1930 FIFA World Cup Group 1

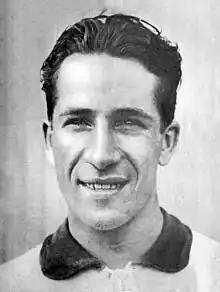
Guillermo Stábile scored five times for Argentina in Group 1 as he went on to win the FIFA World Cup Golden Boot

Group 1 of the 1930 FIFA World Cup was one of four groups in the opening round of tournament. The group featured Argentina, Chile, France and Mexico. Play began on 13 July 1930 when France defeated Mexico 4–1 in the opening match. Lucien Laurent scored the first goal in World Cup history after 19 minutes to give his side the lead. France played again in the second fixture, suffering defeat against Argentina in a controversial match which saw the referee mistakenly blow the whistle for full-time six minutes early.